Scalar potential

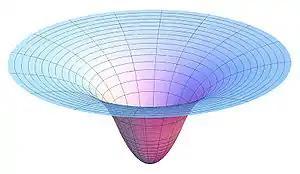
Plot of a two-dimensional slice of the gravitational potential in and around a uniform spherical body. The inflection points of the cross-section are at the surface of the body.

An example is the (nearly) uniform gravitational field near the Earth's surface. It has a potential energy